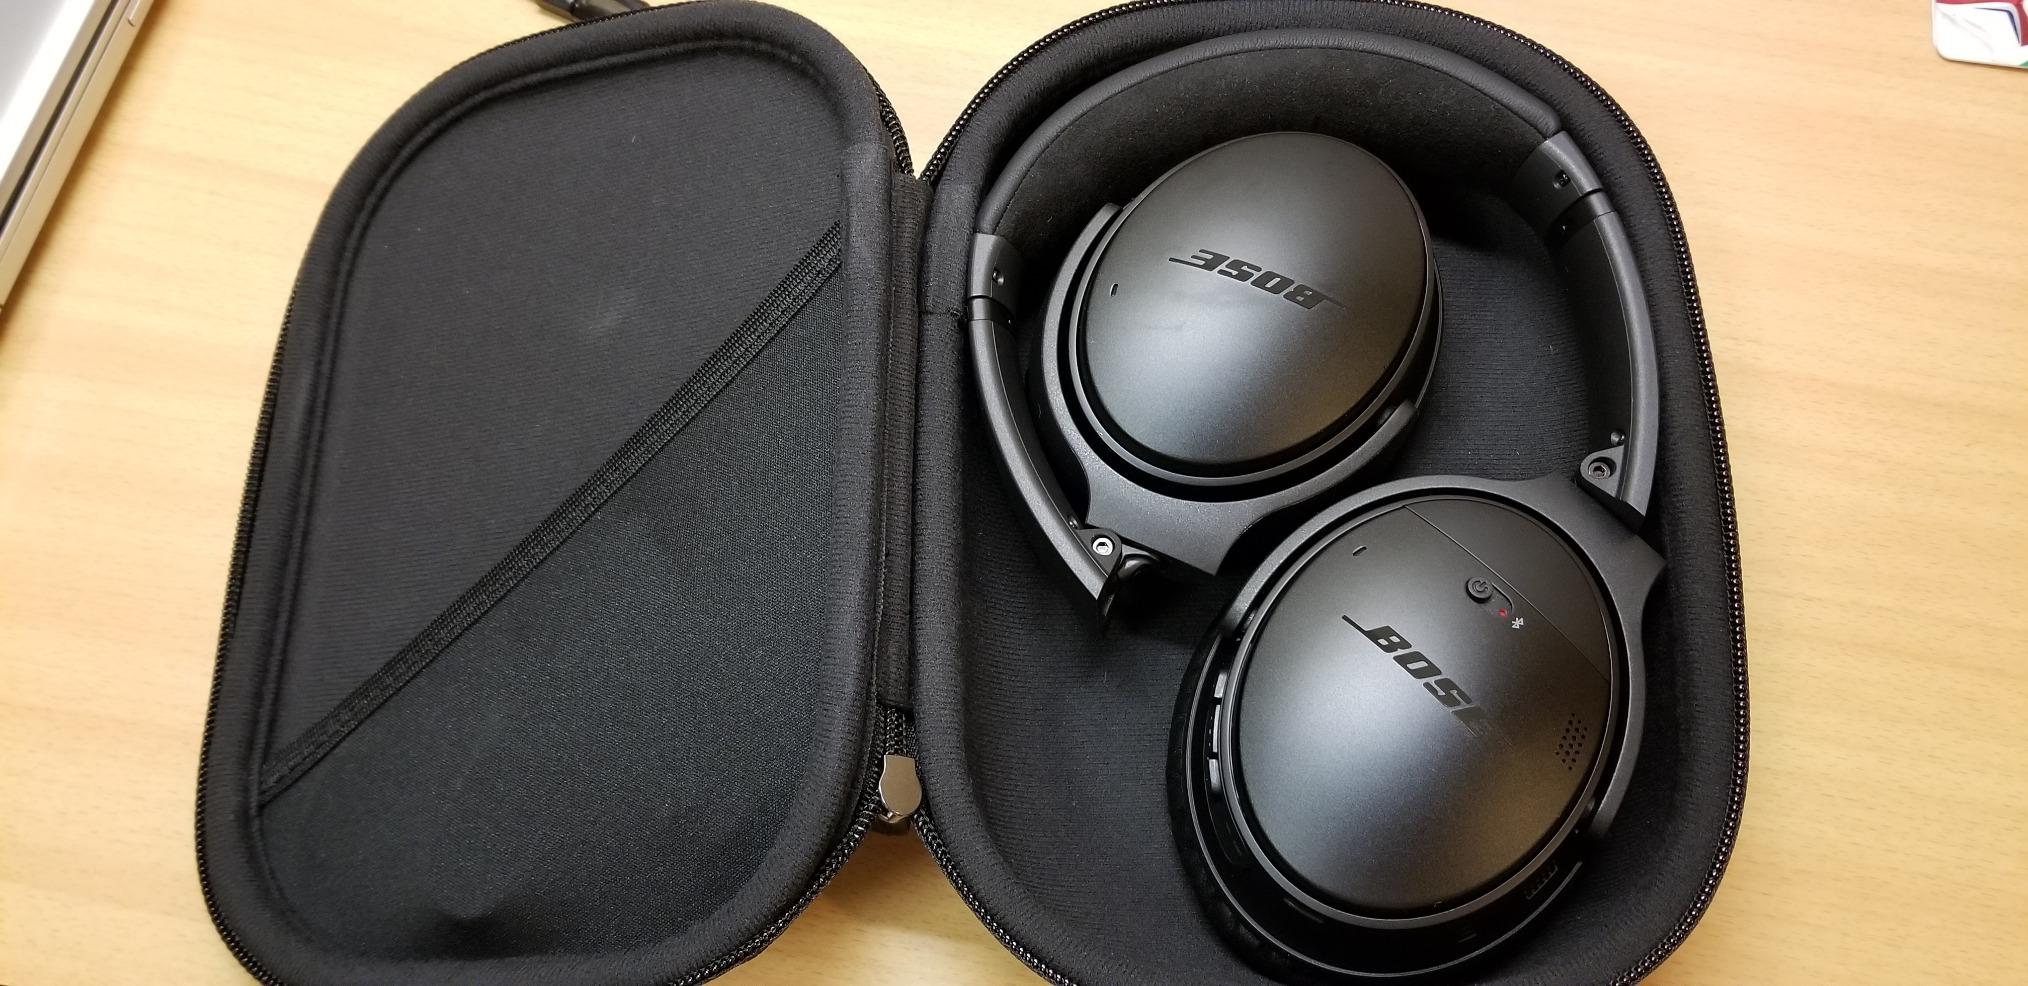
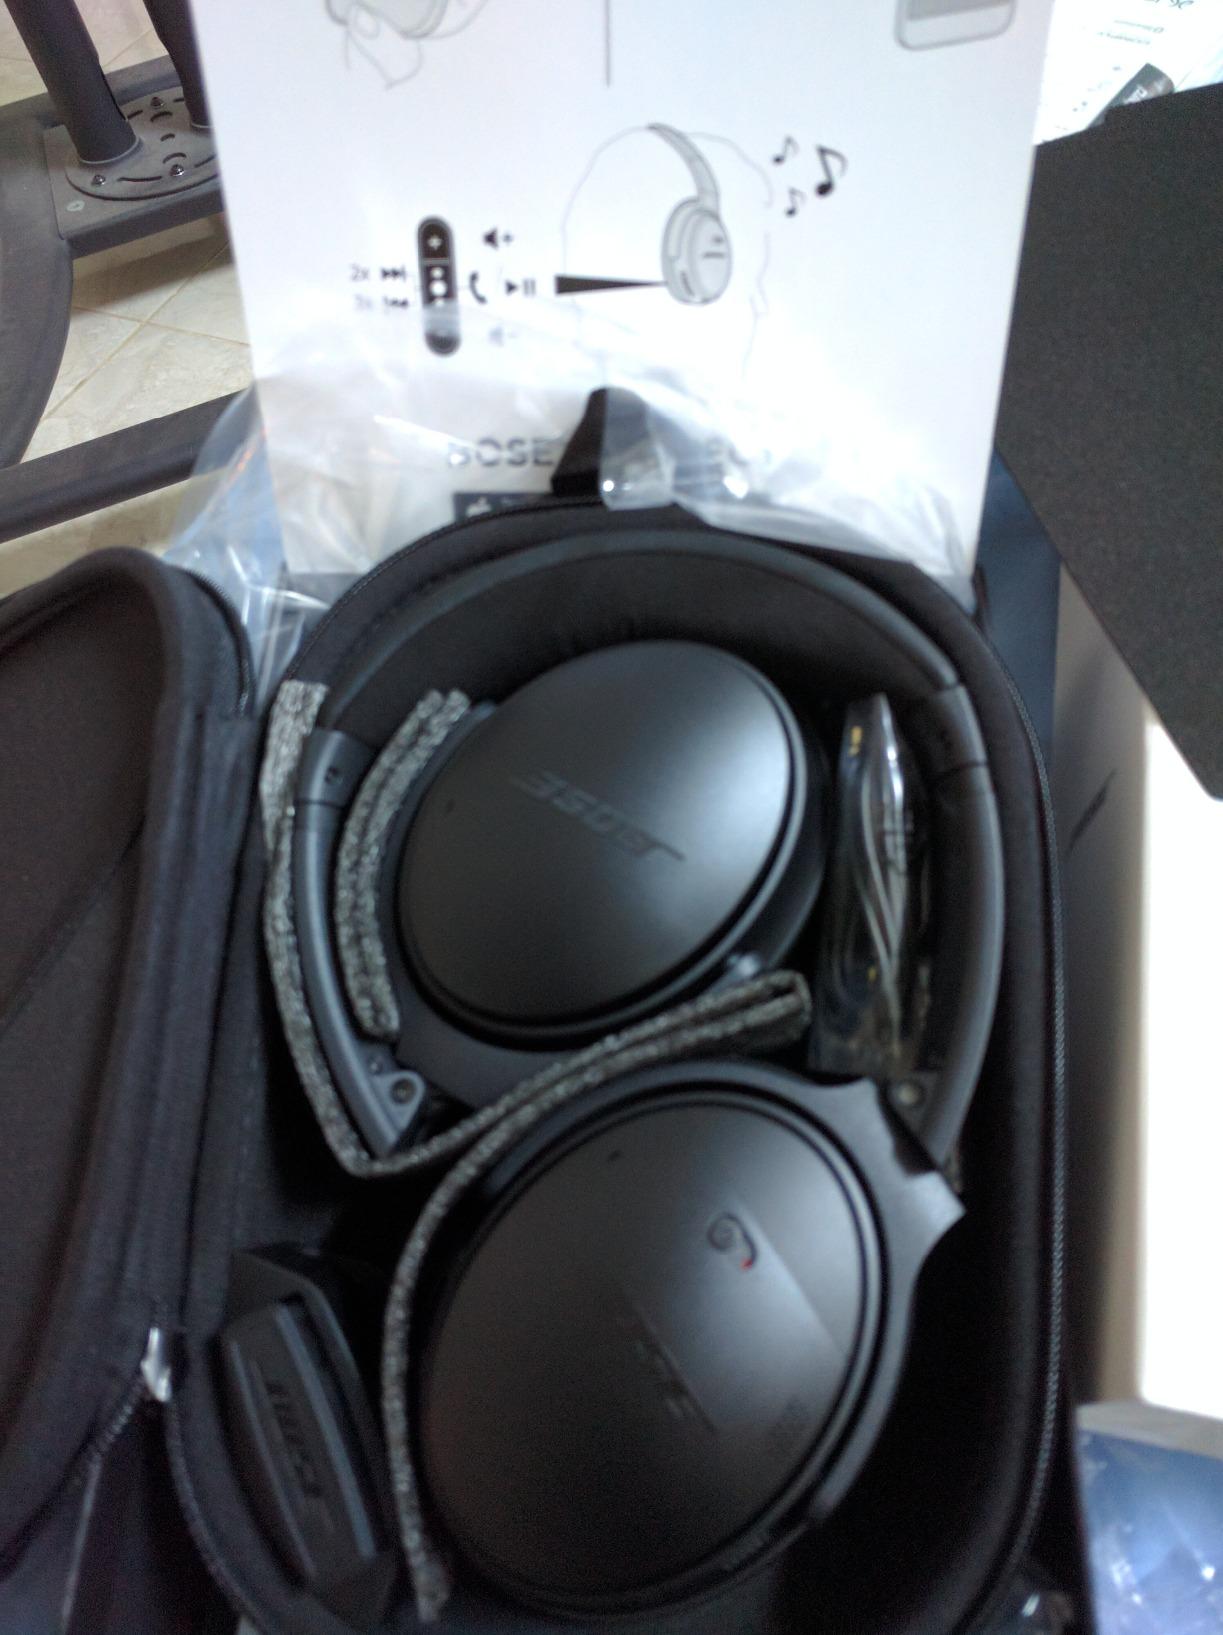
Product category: headphones
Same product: yes